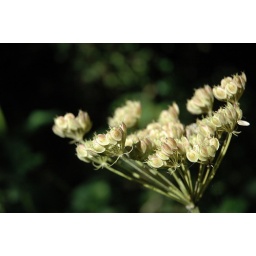
The seed head of a cow parsley - standing at the side of the road illuminated by a tiny patch of sunshine.SOOC.